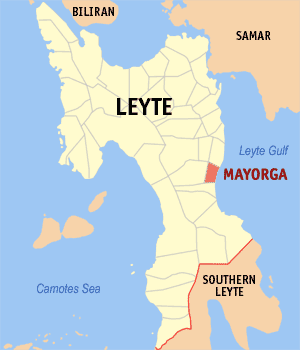
Mayorga est une municipalité de la province de Leyte, aux Philippines.